Baron Carew

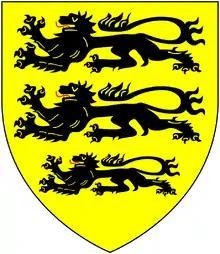
Arms of Carew: "Or, three lions passant in pale sable" These were the arms shown on the seal of "Nicholas de Carreu" (c.1255–1311), appended to the Barons' Letter, 1301, which he joined as "Lord of Mulesford" and which were blazoned for the same bearer in the Caerlaverock Poem or Roll of Arms of 1300, when he was present at the Siege of Caerlaverock Castle. From him are descended the Carew baronets of Antony and of Haccombe, the Earl of Totnes and Baron Carew

Baron Carew is a title that has been created three times. The first creation was in the Peerage of England in 1605. The first recipient, Sir George Carew (1555–1629), was later made Earl of Totnes in 1626. Both titles became extinct on his death as he left no heirs.